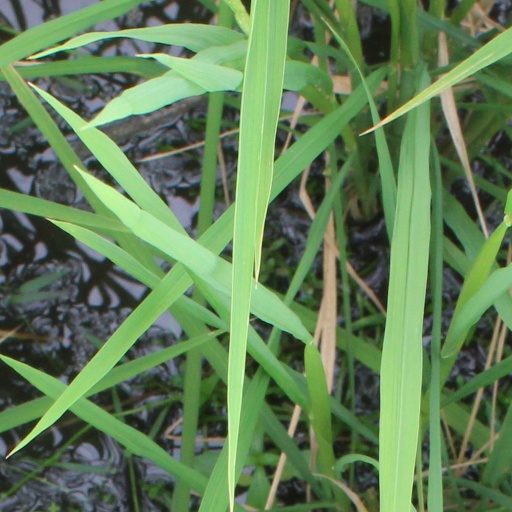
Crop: rice